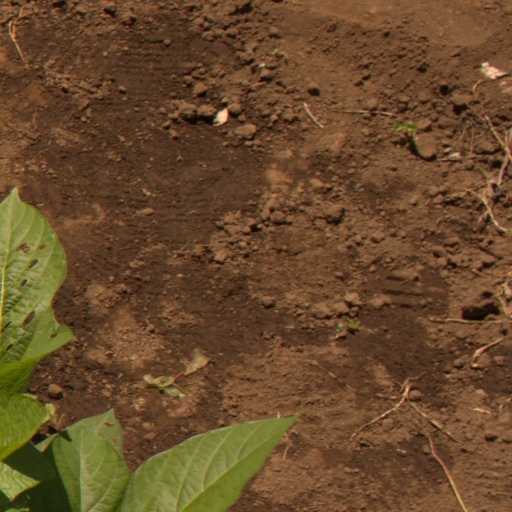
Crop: soybean